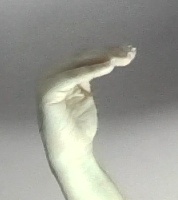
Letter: haa